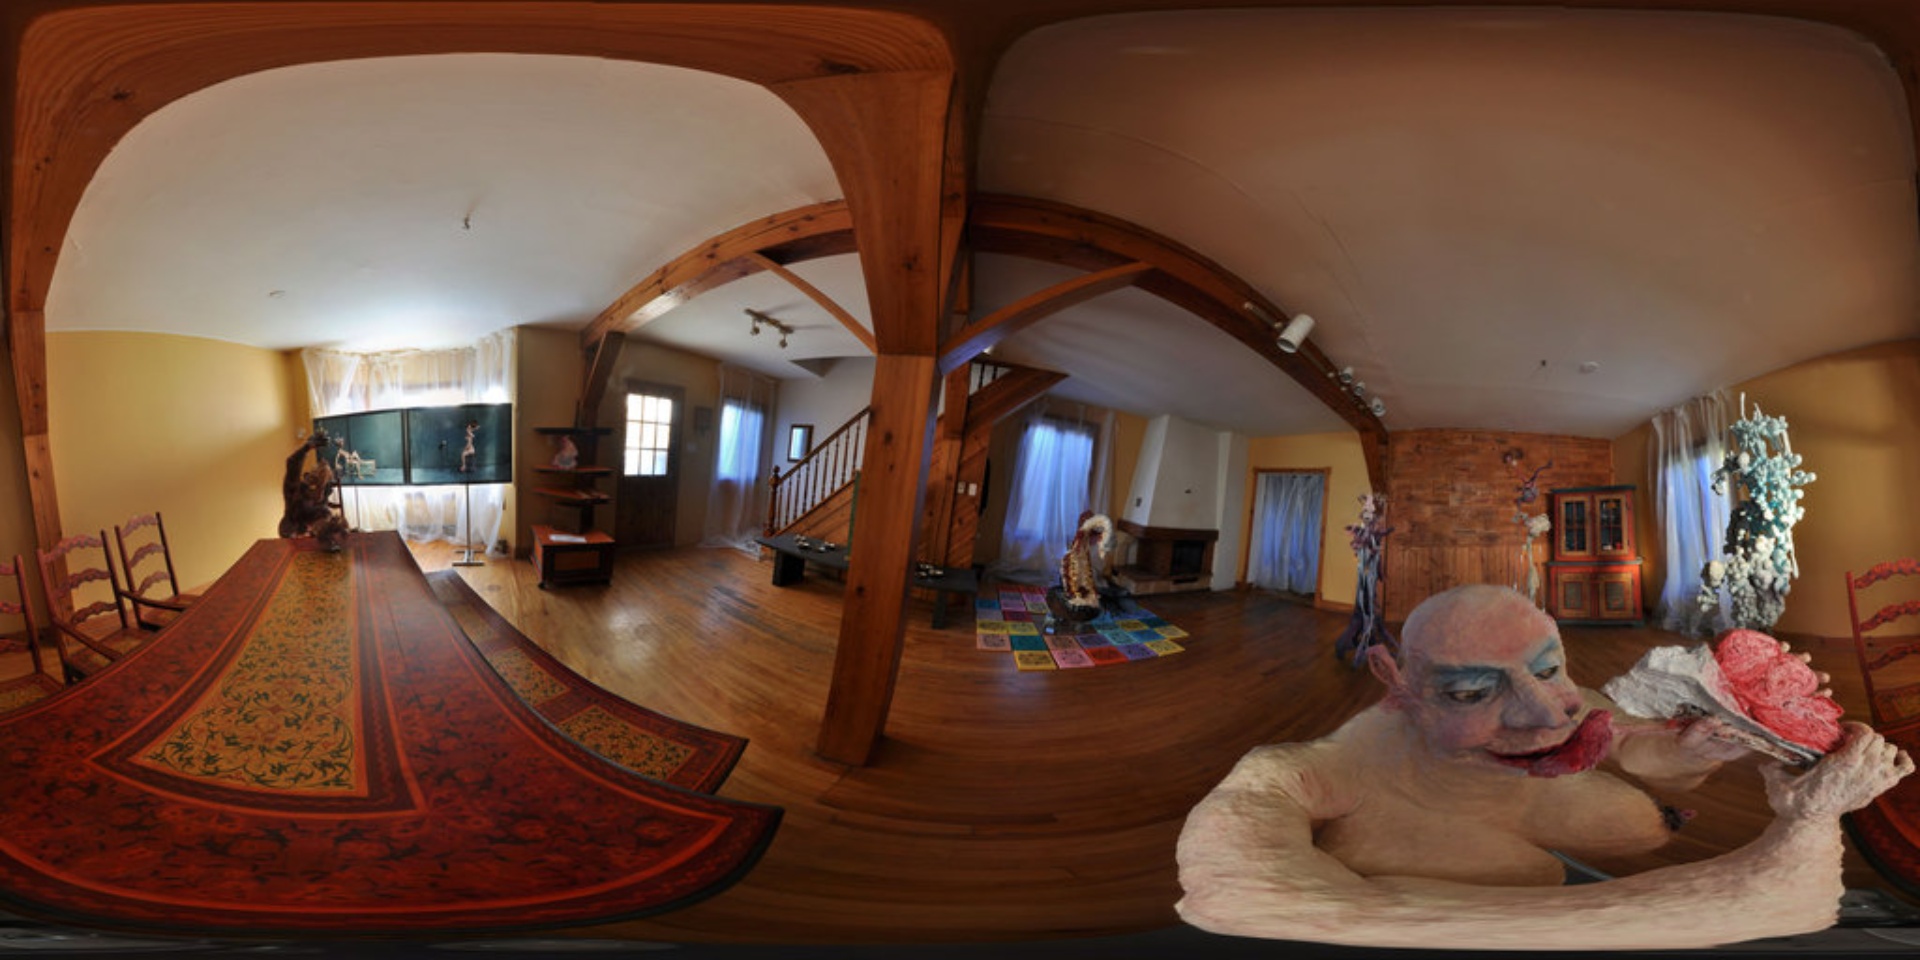
Referred object: the small wooden cabinet with glass doors

Referred object: the ornate red table runner